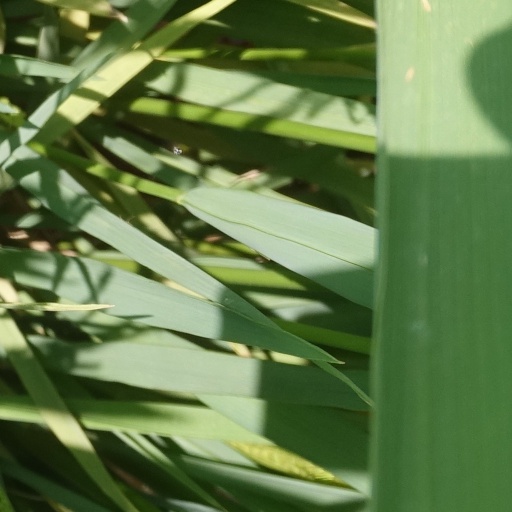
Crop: rice